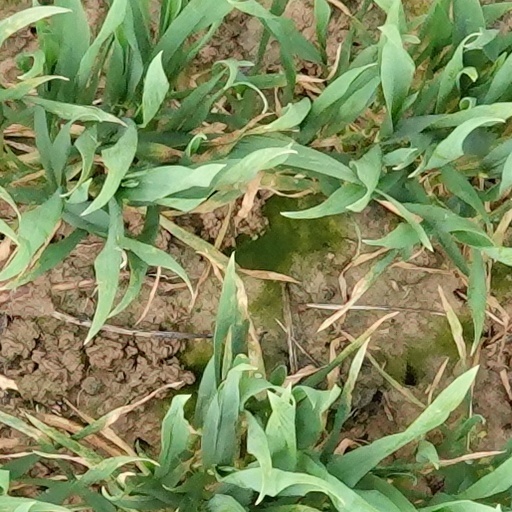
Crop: wheat